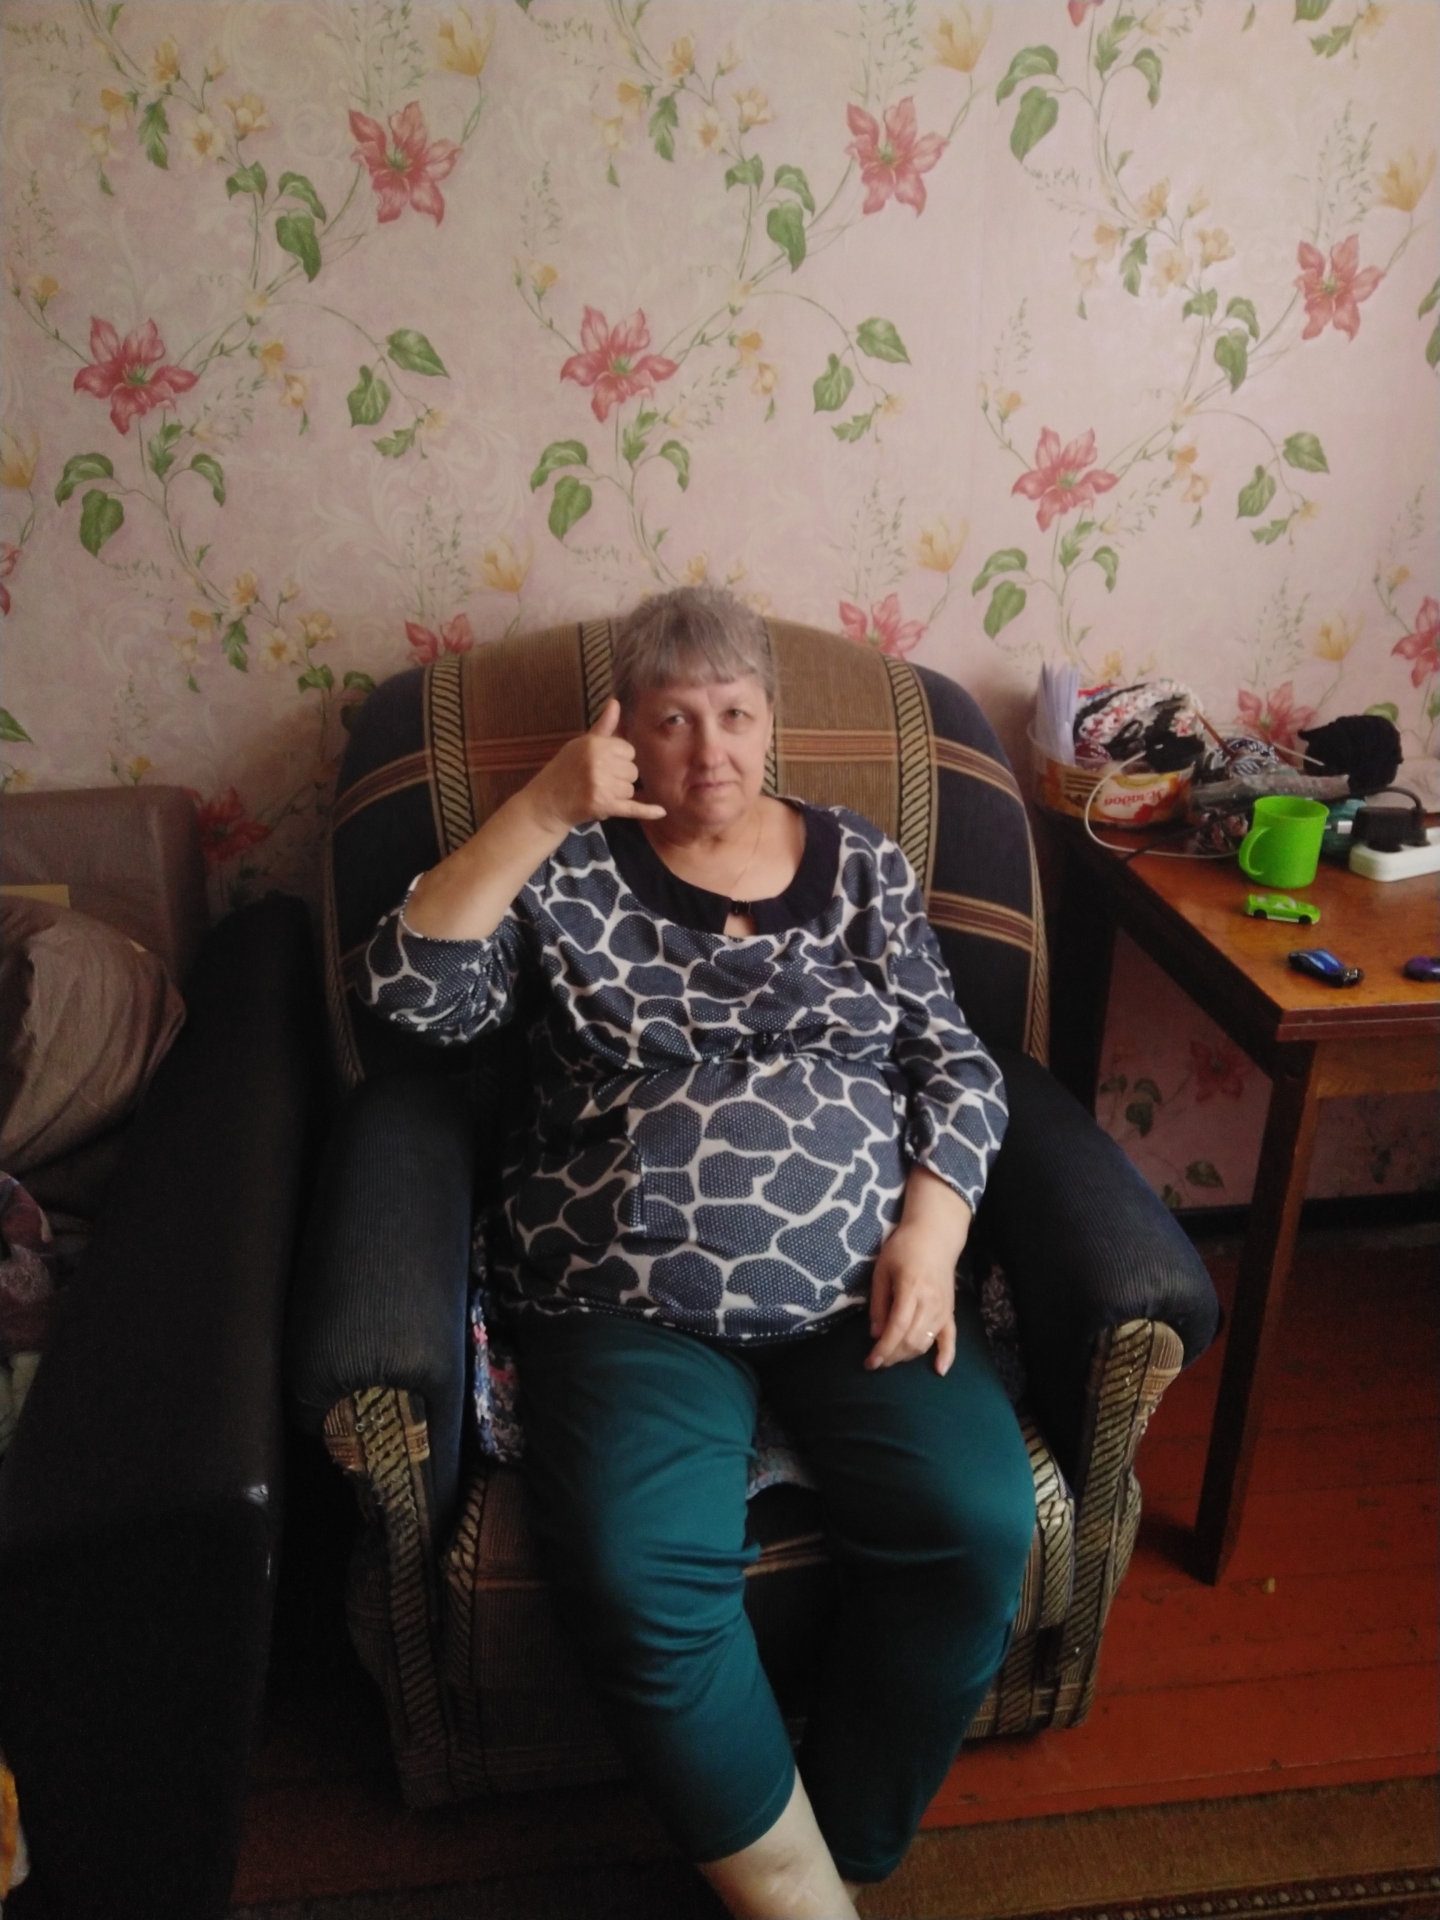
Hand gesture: call